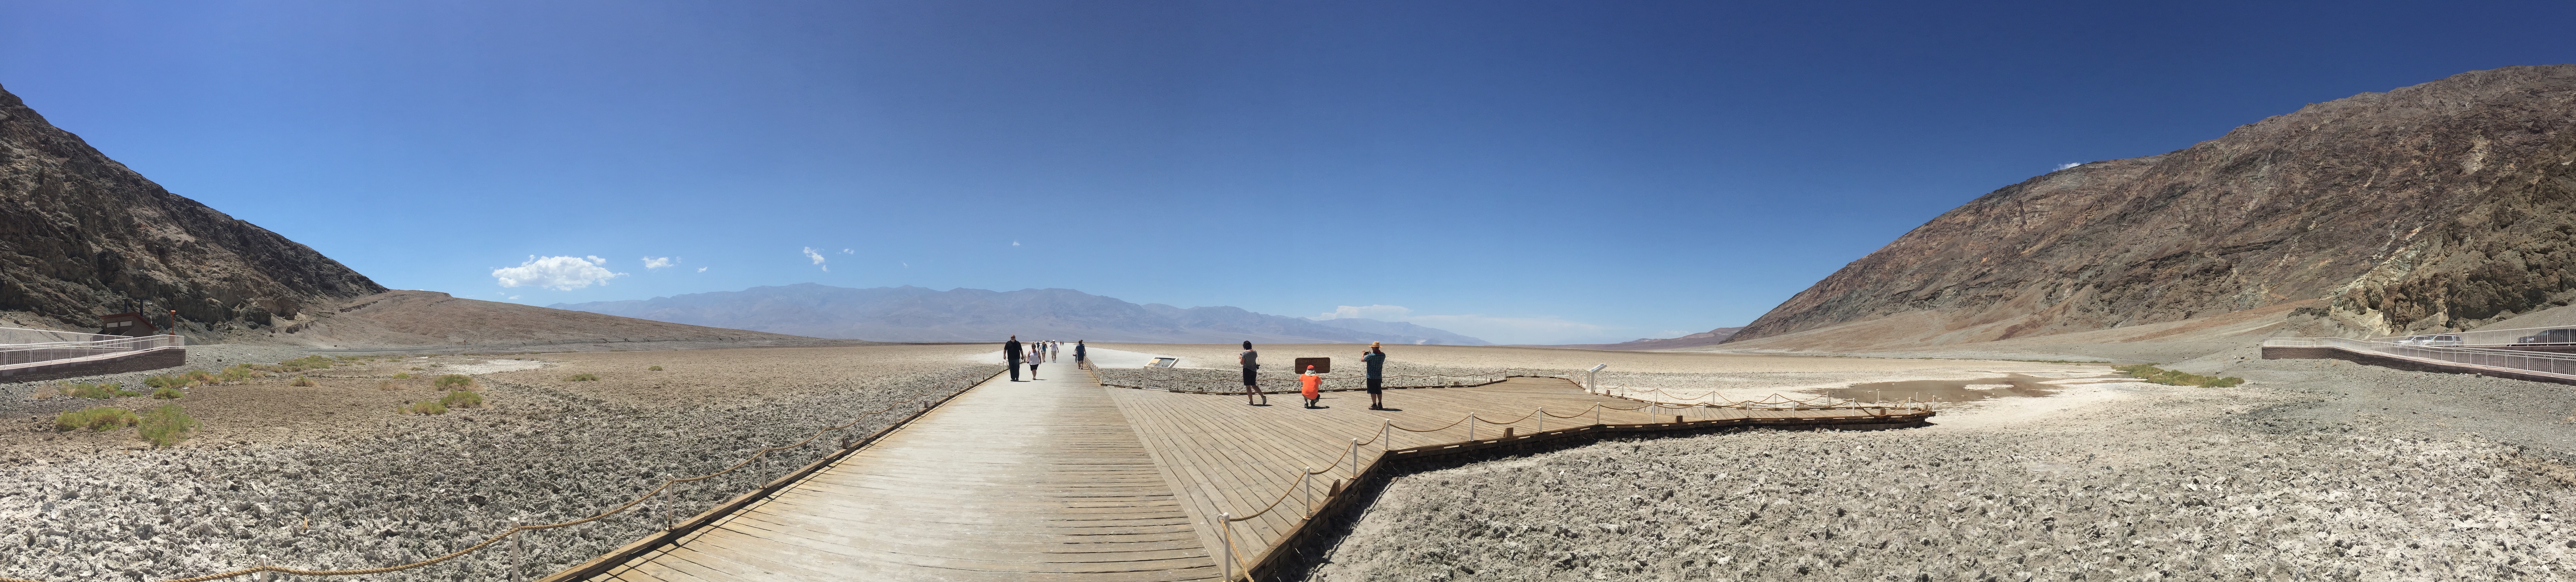
mountain range, fjord, extreme sport, badlands, ecosystem, landform